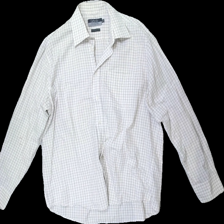
View: front
Type: Shirt
Category: Men
Brand: Not in the list
Brand text on label: Lafayette
Colors: Brown, White
Material: 78% Cotton 22% Polyester
Pattern: Checkered print
Cut: Regular
Size: 42
Stains: Major
Damage: stained
Damage location: top center
Damage 2: stained
Damage 2 location: middle center
Damage 3: stains
Damage 3 location: middle right
Price range: <50
Recommended usage: Export
Description: chekcered shirt